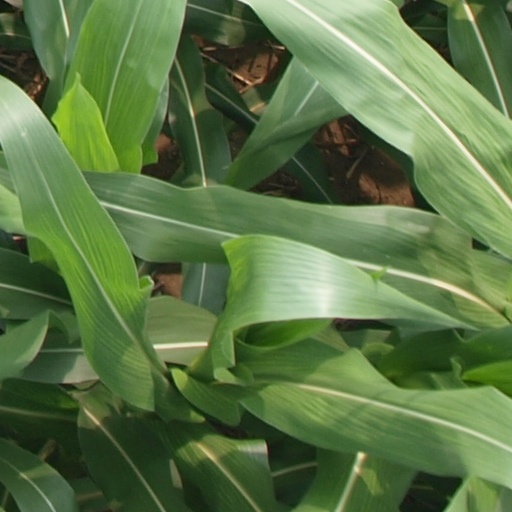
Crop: maize; corn